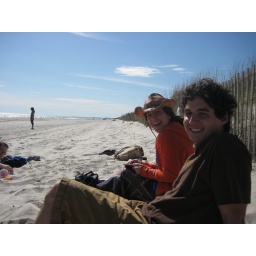
On the beach down the street from Mike McHale's aunt's house in Long Island, Queens, NY.